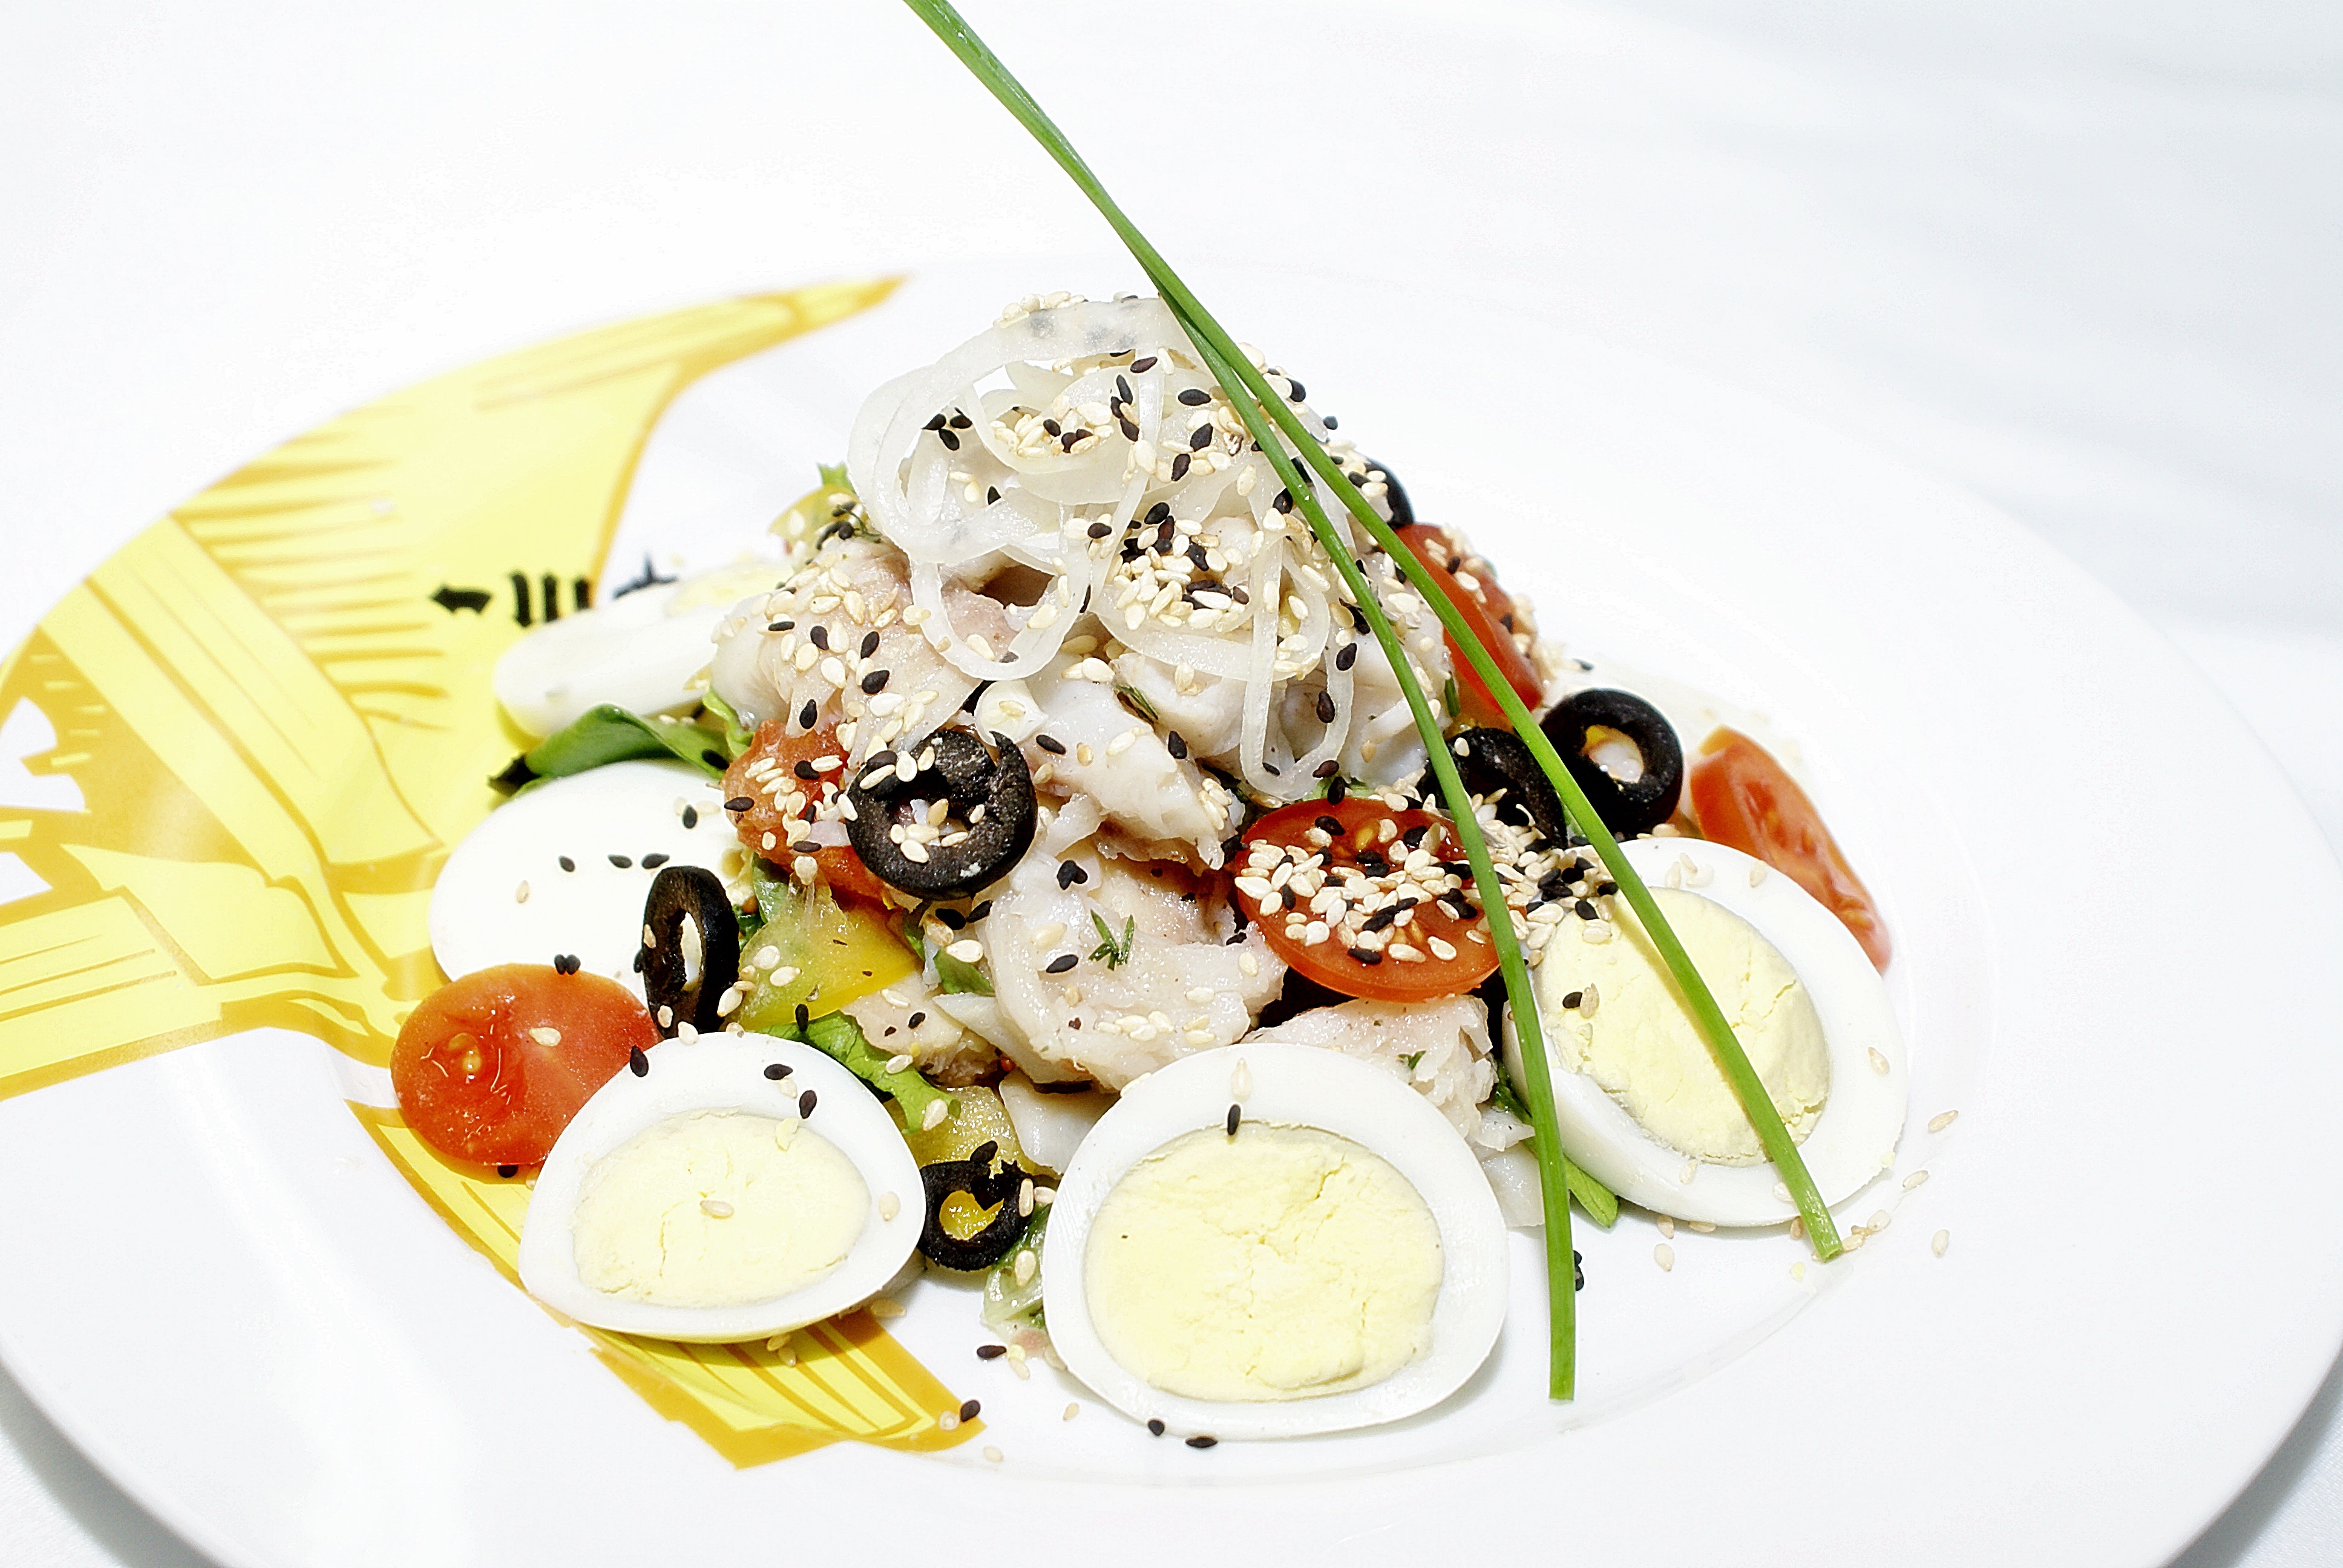
plant, restaurant, summer, dish, meal, food, salad, green, produce, plate, kitchen, colorful, fish, lunch, cuisine, seasoning, nutrition, spaghetti, vegetarianism, appetizer, useful, hors d oeuvre, greek salad